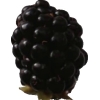
Label: blackberry